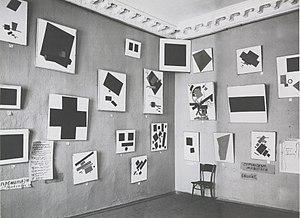
L’« Exposition 0.10 » est une exposition de peinture suprématiste et futuriste, organisée par Kasimir Malevitch, Jean Pougny, Ivan Klioune, en tout quatorze artistes, dans la galerie d'art Dobychina, à Saint-Pétersbourg, du 19 décembre 1915 au 17 janvier 1916.
Le Quadrangle, appelé aussi Quadrilatère, Carré noir ou Carré noir sur fond blanc, est une huile sur toile peinte par Kasimir Malevitch en 1915.